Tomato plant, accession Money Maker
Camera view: vertical (180 deg); turntable rotation: 300 degrees
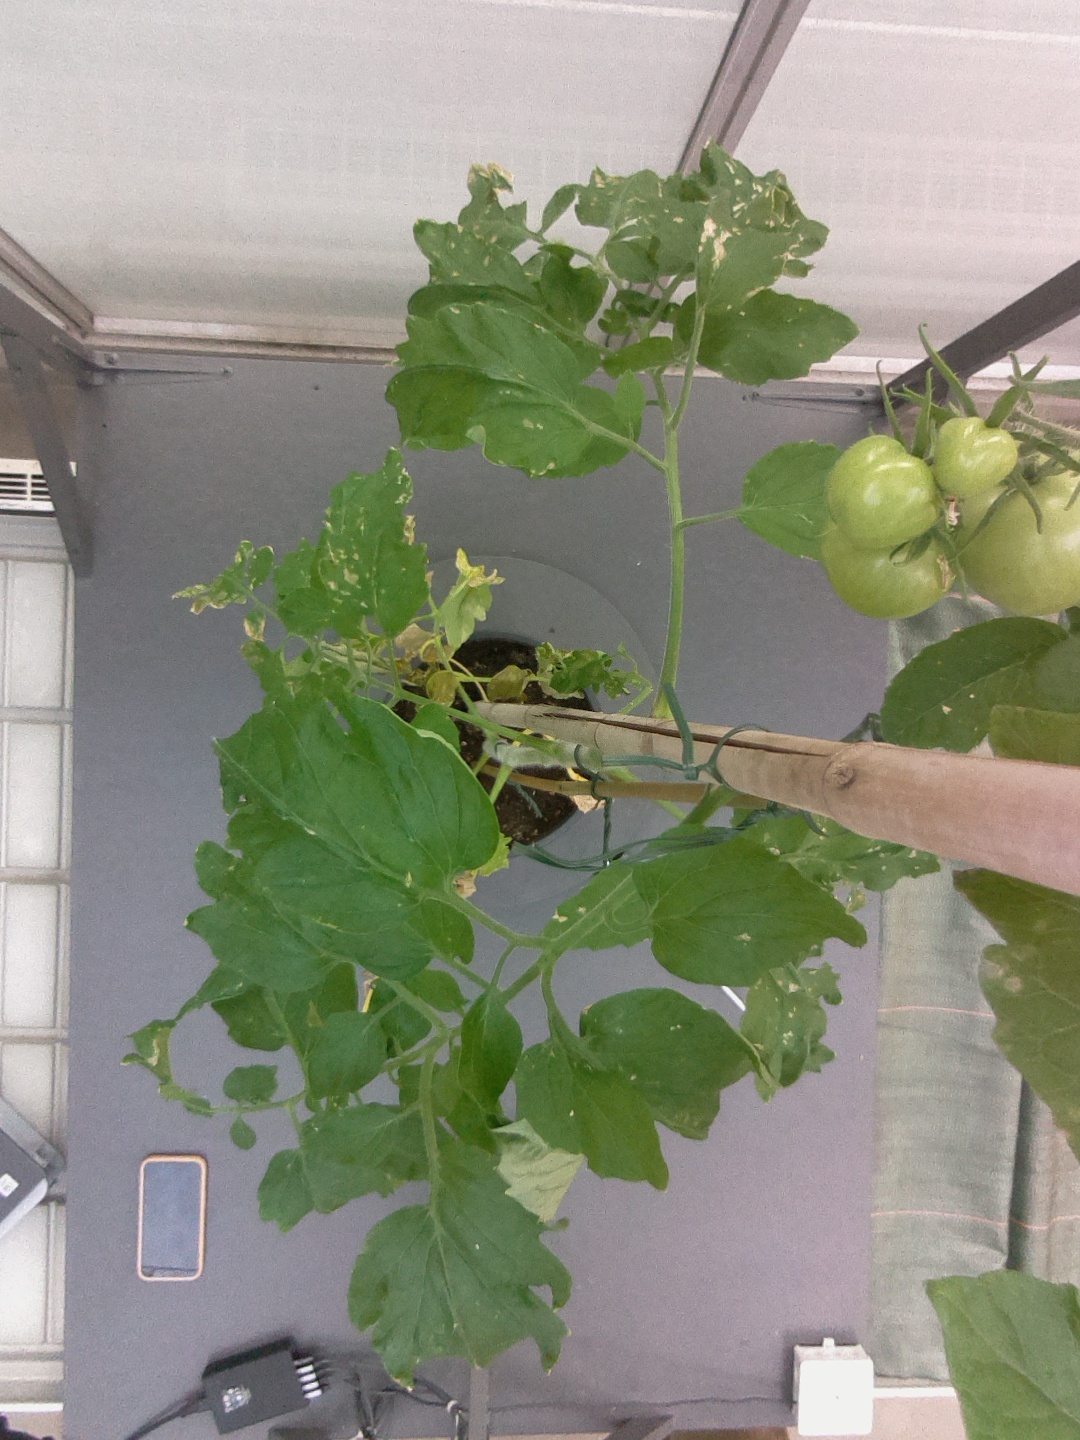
BBCH growth stage 73: 30%-40% of final fruit size